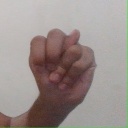
अक्षर: न